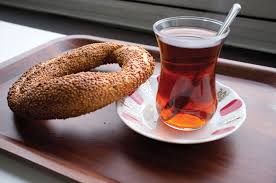
Yemek: simit